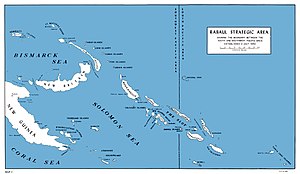
Slaget ved Edson's Ridge / Baggrund / Felttoget på Guadalcanal
Salomonøerne i den sydlige del af Stillehavet. Den japanske base Rabaul ligger i øvre halvdel til venstre mens Guadalcanal (for neden til højre) ligger i den sydøstlige ende af "revnen" (The slot).
Slaget ved Edson's Ridge som også kendes under navnene Battle of Edson's Ridge, Battle of the Bloody Ridge, Battle of Raiders Ridge og Battle of the Ridge var et landslag i Stillehavskrigen under 2. verdenskrig mellem Kejserriget Japan og de Allierede. Slaget blev udkæmpet 12. – 14. september 1942 på øen Guadalcanal i Salomonøerne og var den anden af tre store japanske landoffensiver under Slaget om Guadalcanal.